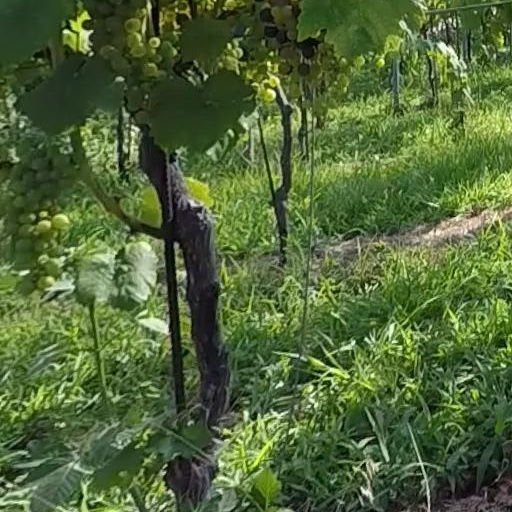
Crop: grape